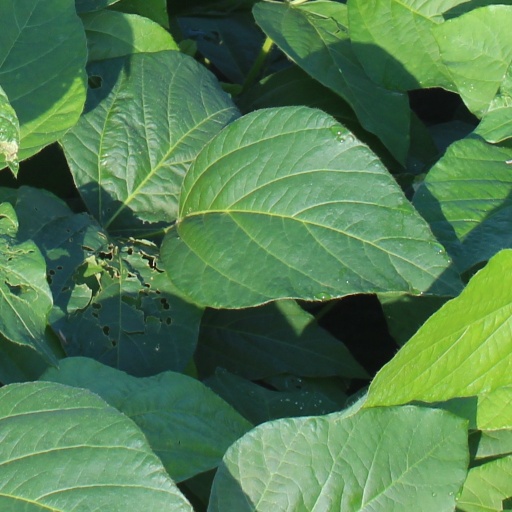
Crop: soybean